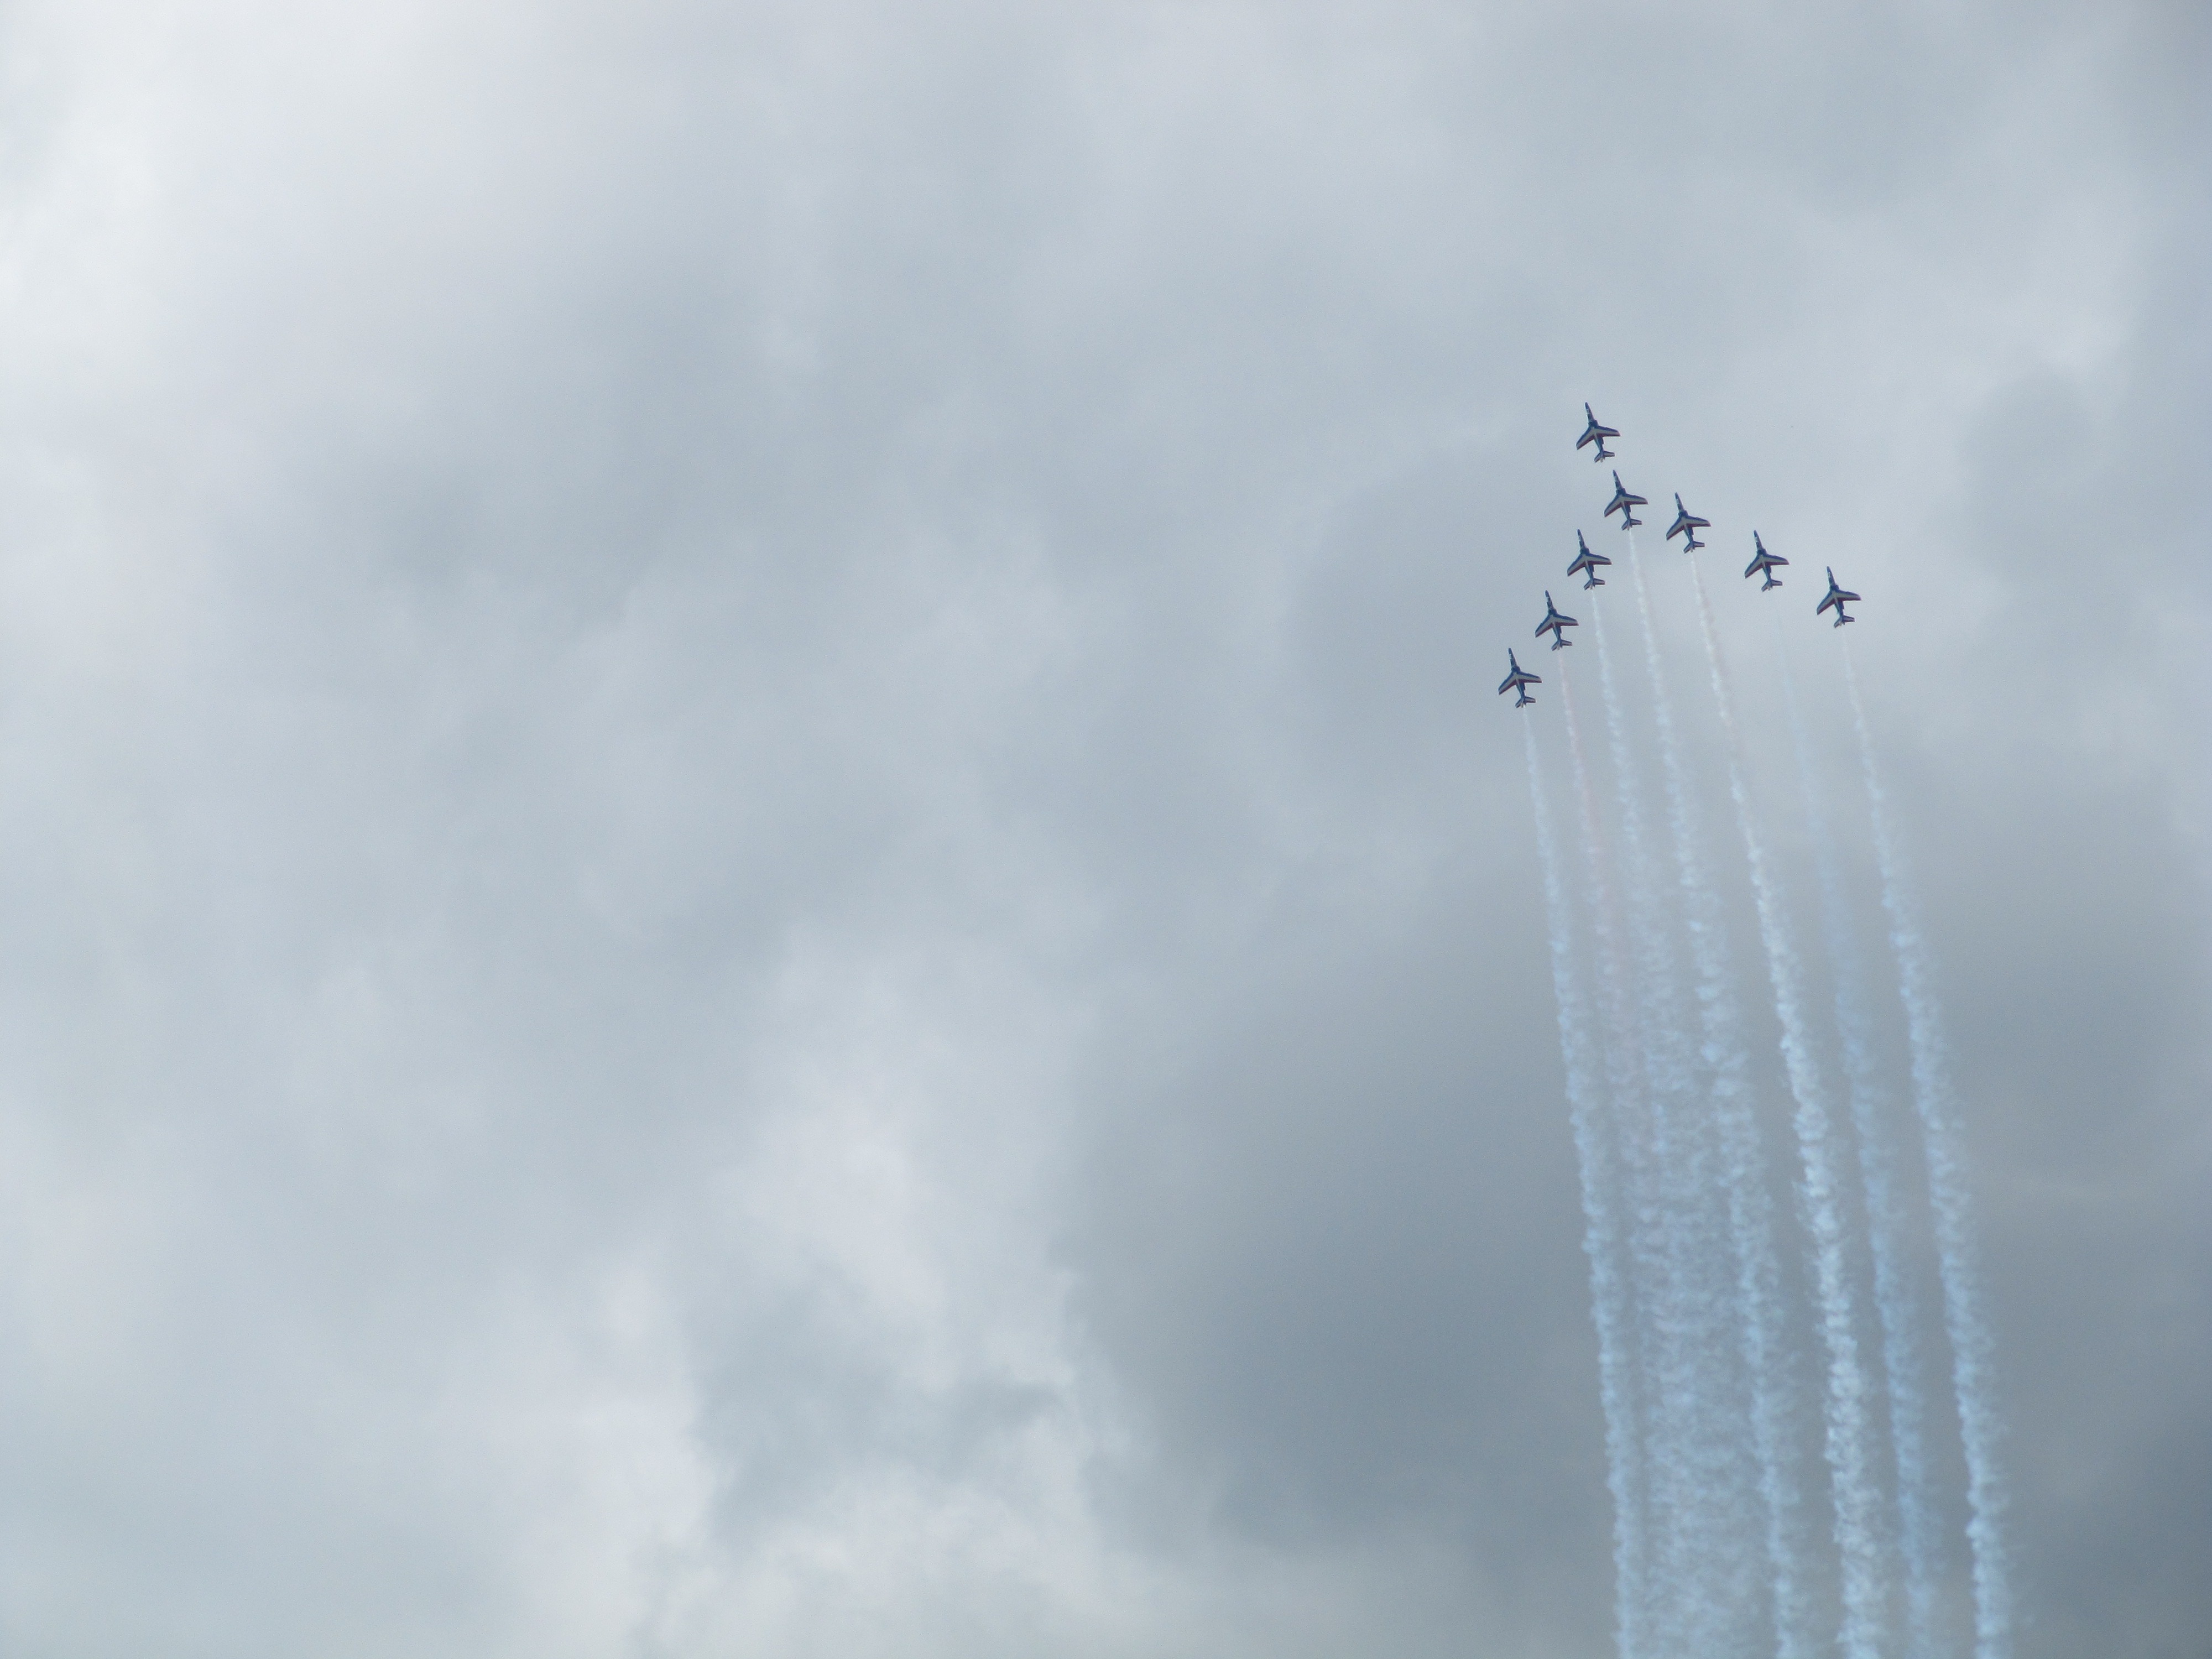
wing, cloud, sky, wind, fly, aircraft, line, flight, contrail, jet fighter, aerobatics, flugshow, flight staffel, meteorological phenomenon, atmosphere of earth